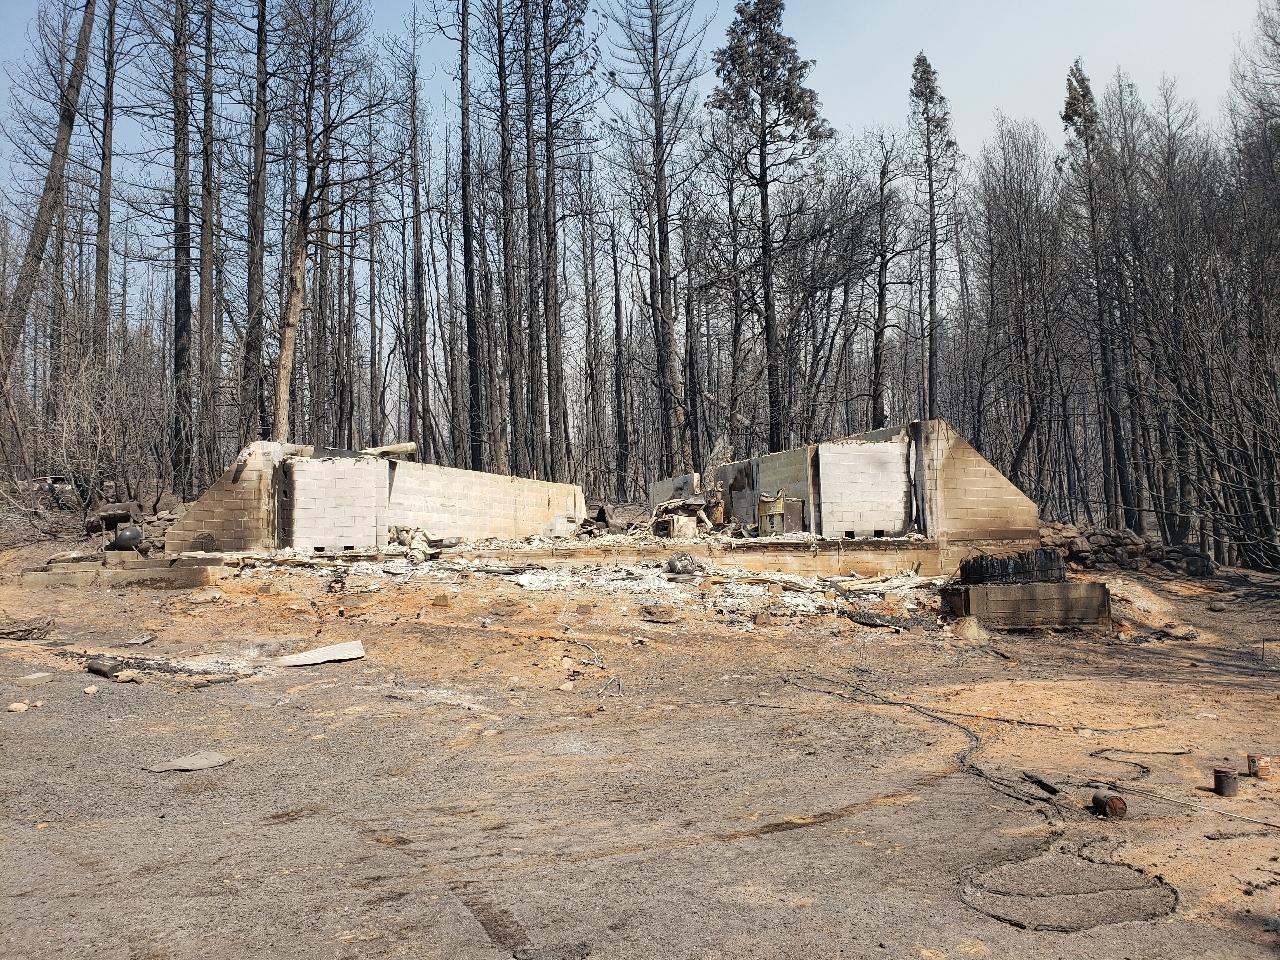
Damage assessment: destroyed